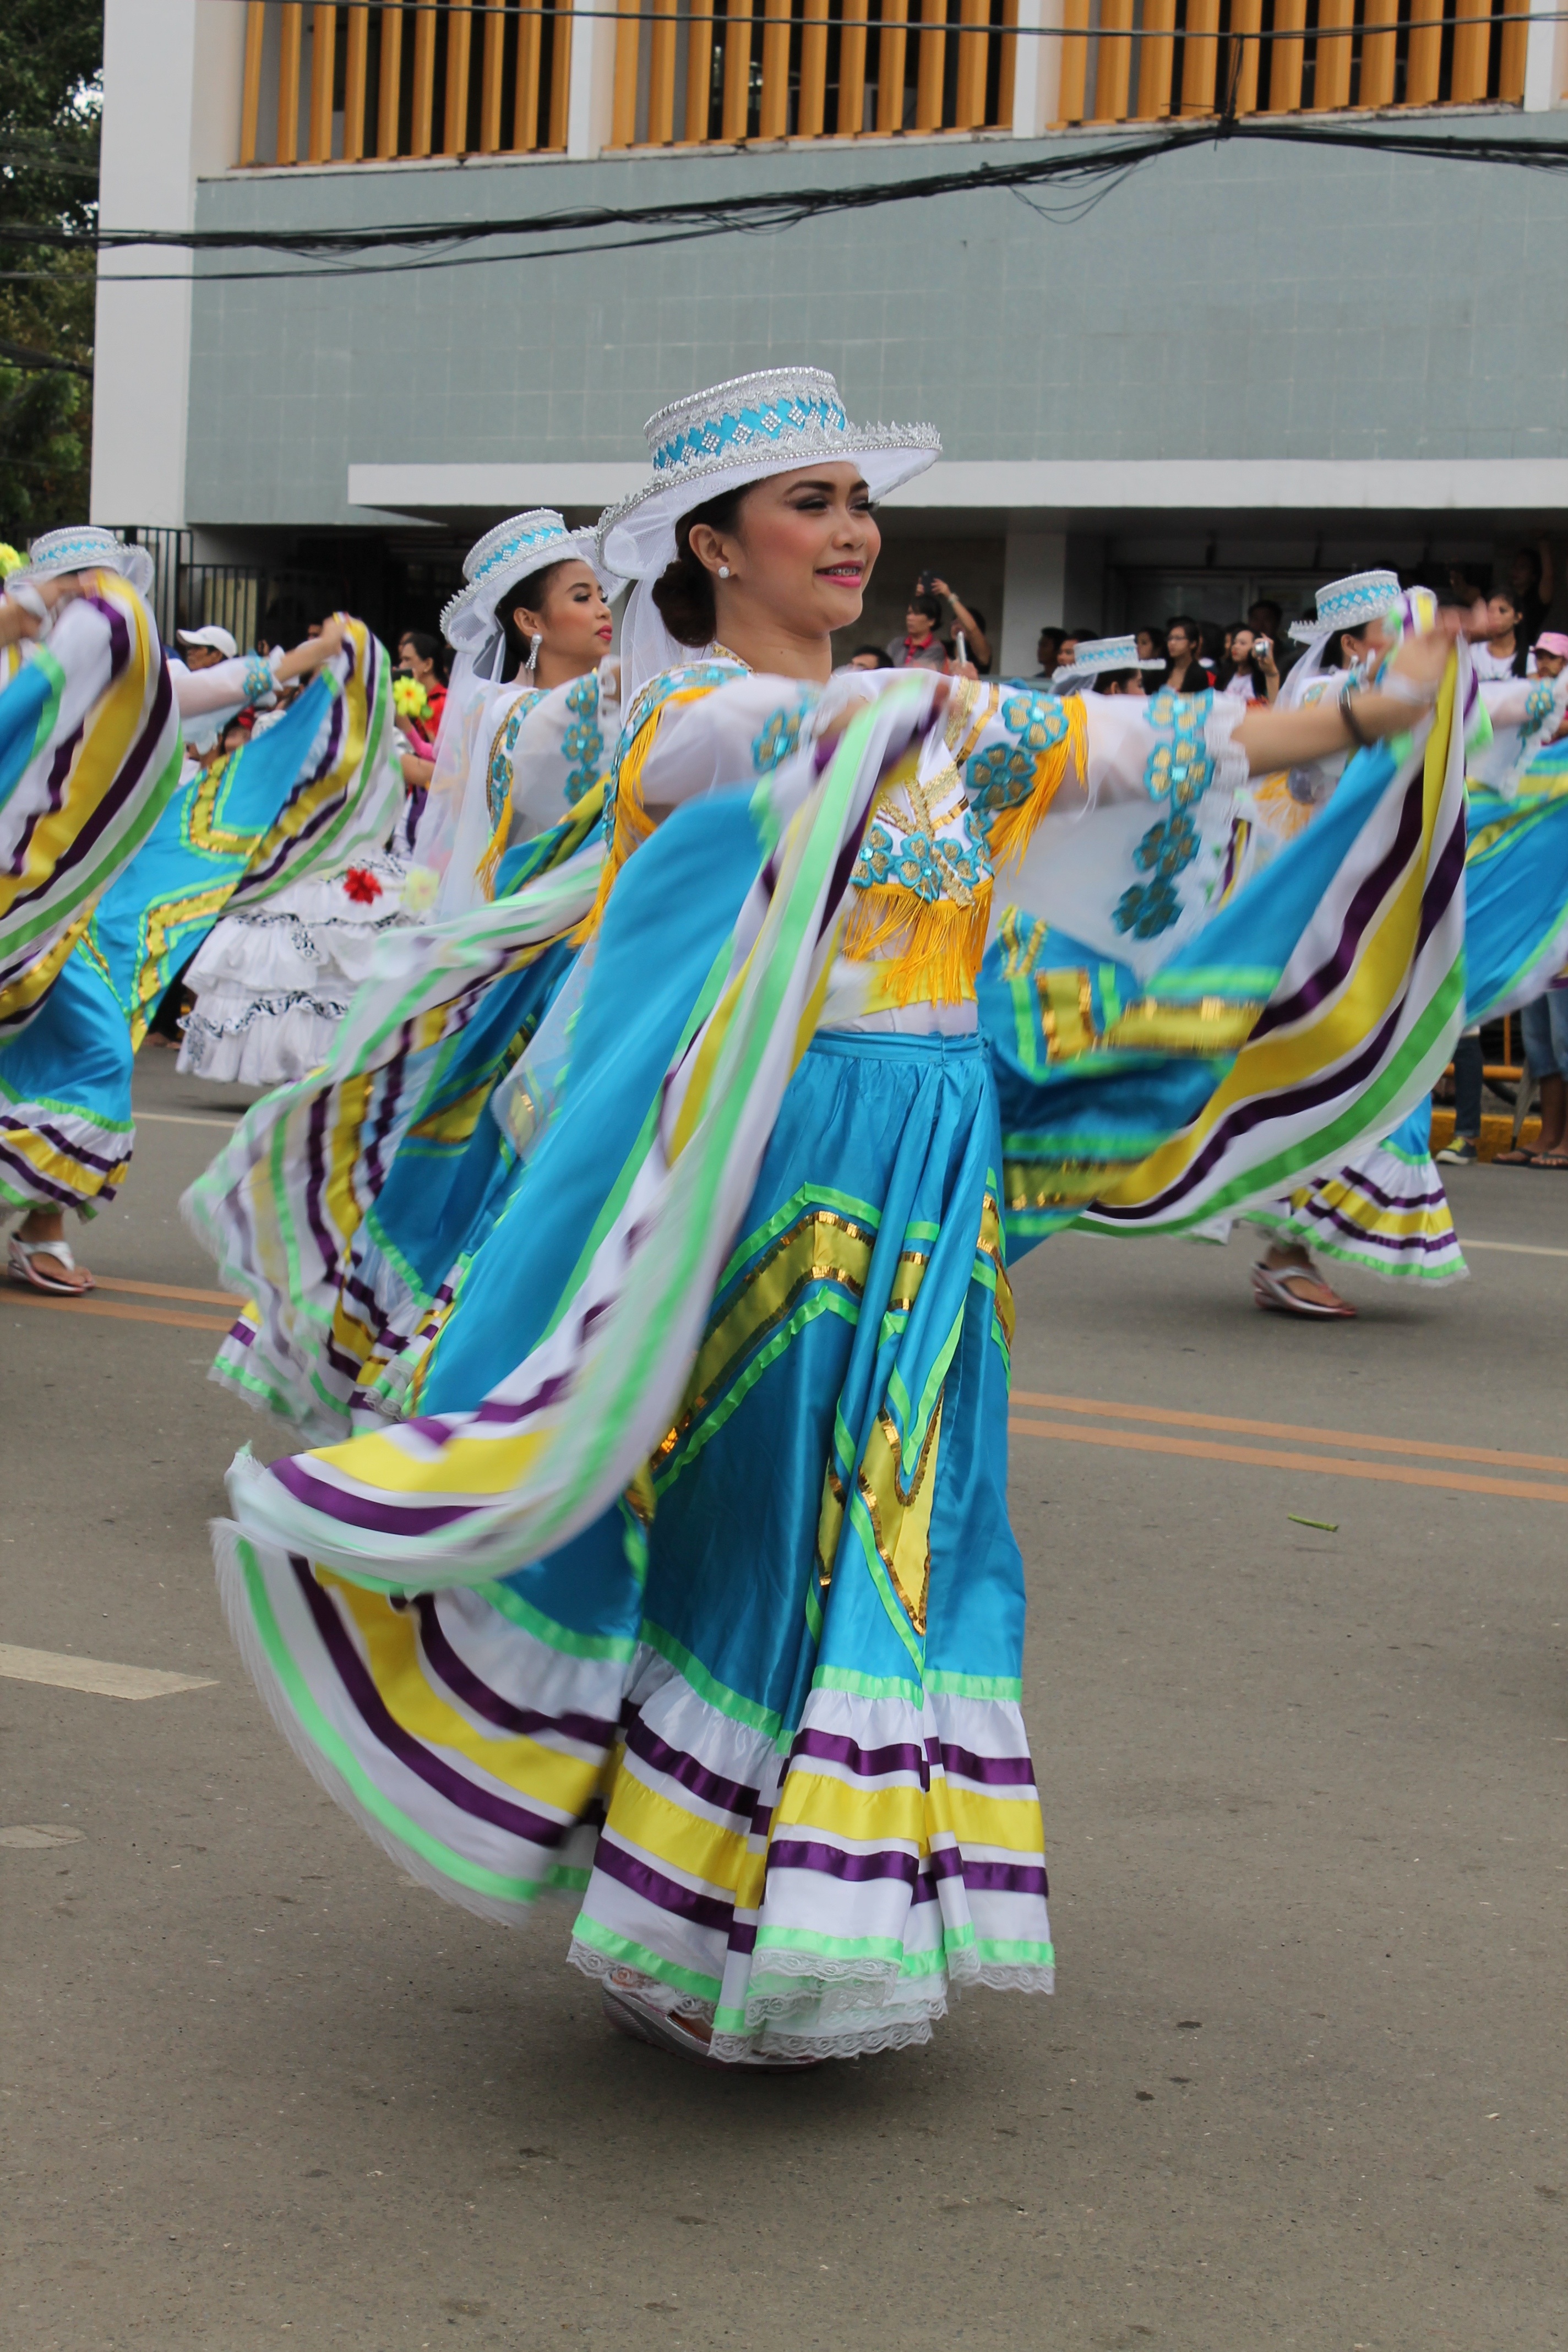
people, girl, street, motion, female, dance, carnival, color, dancer, festival, women, dancing, south america, event, tradition